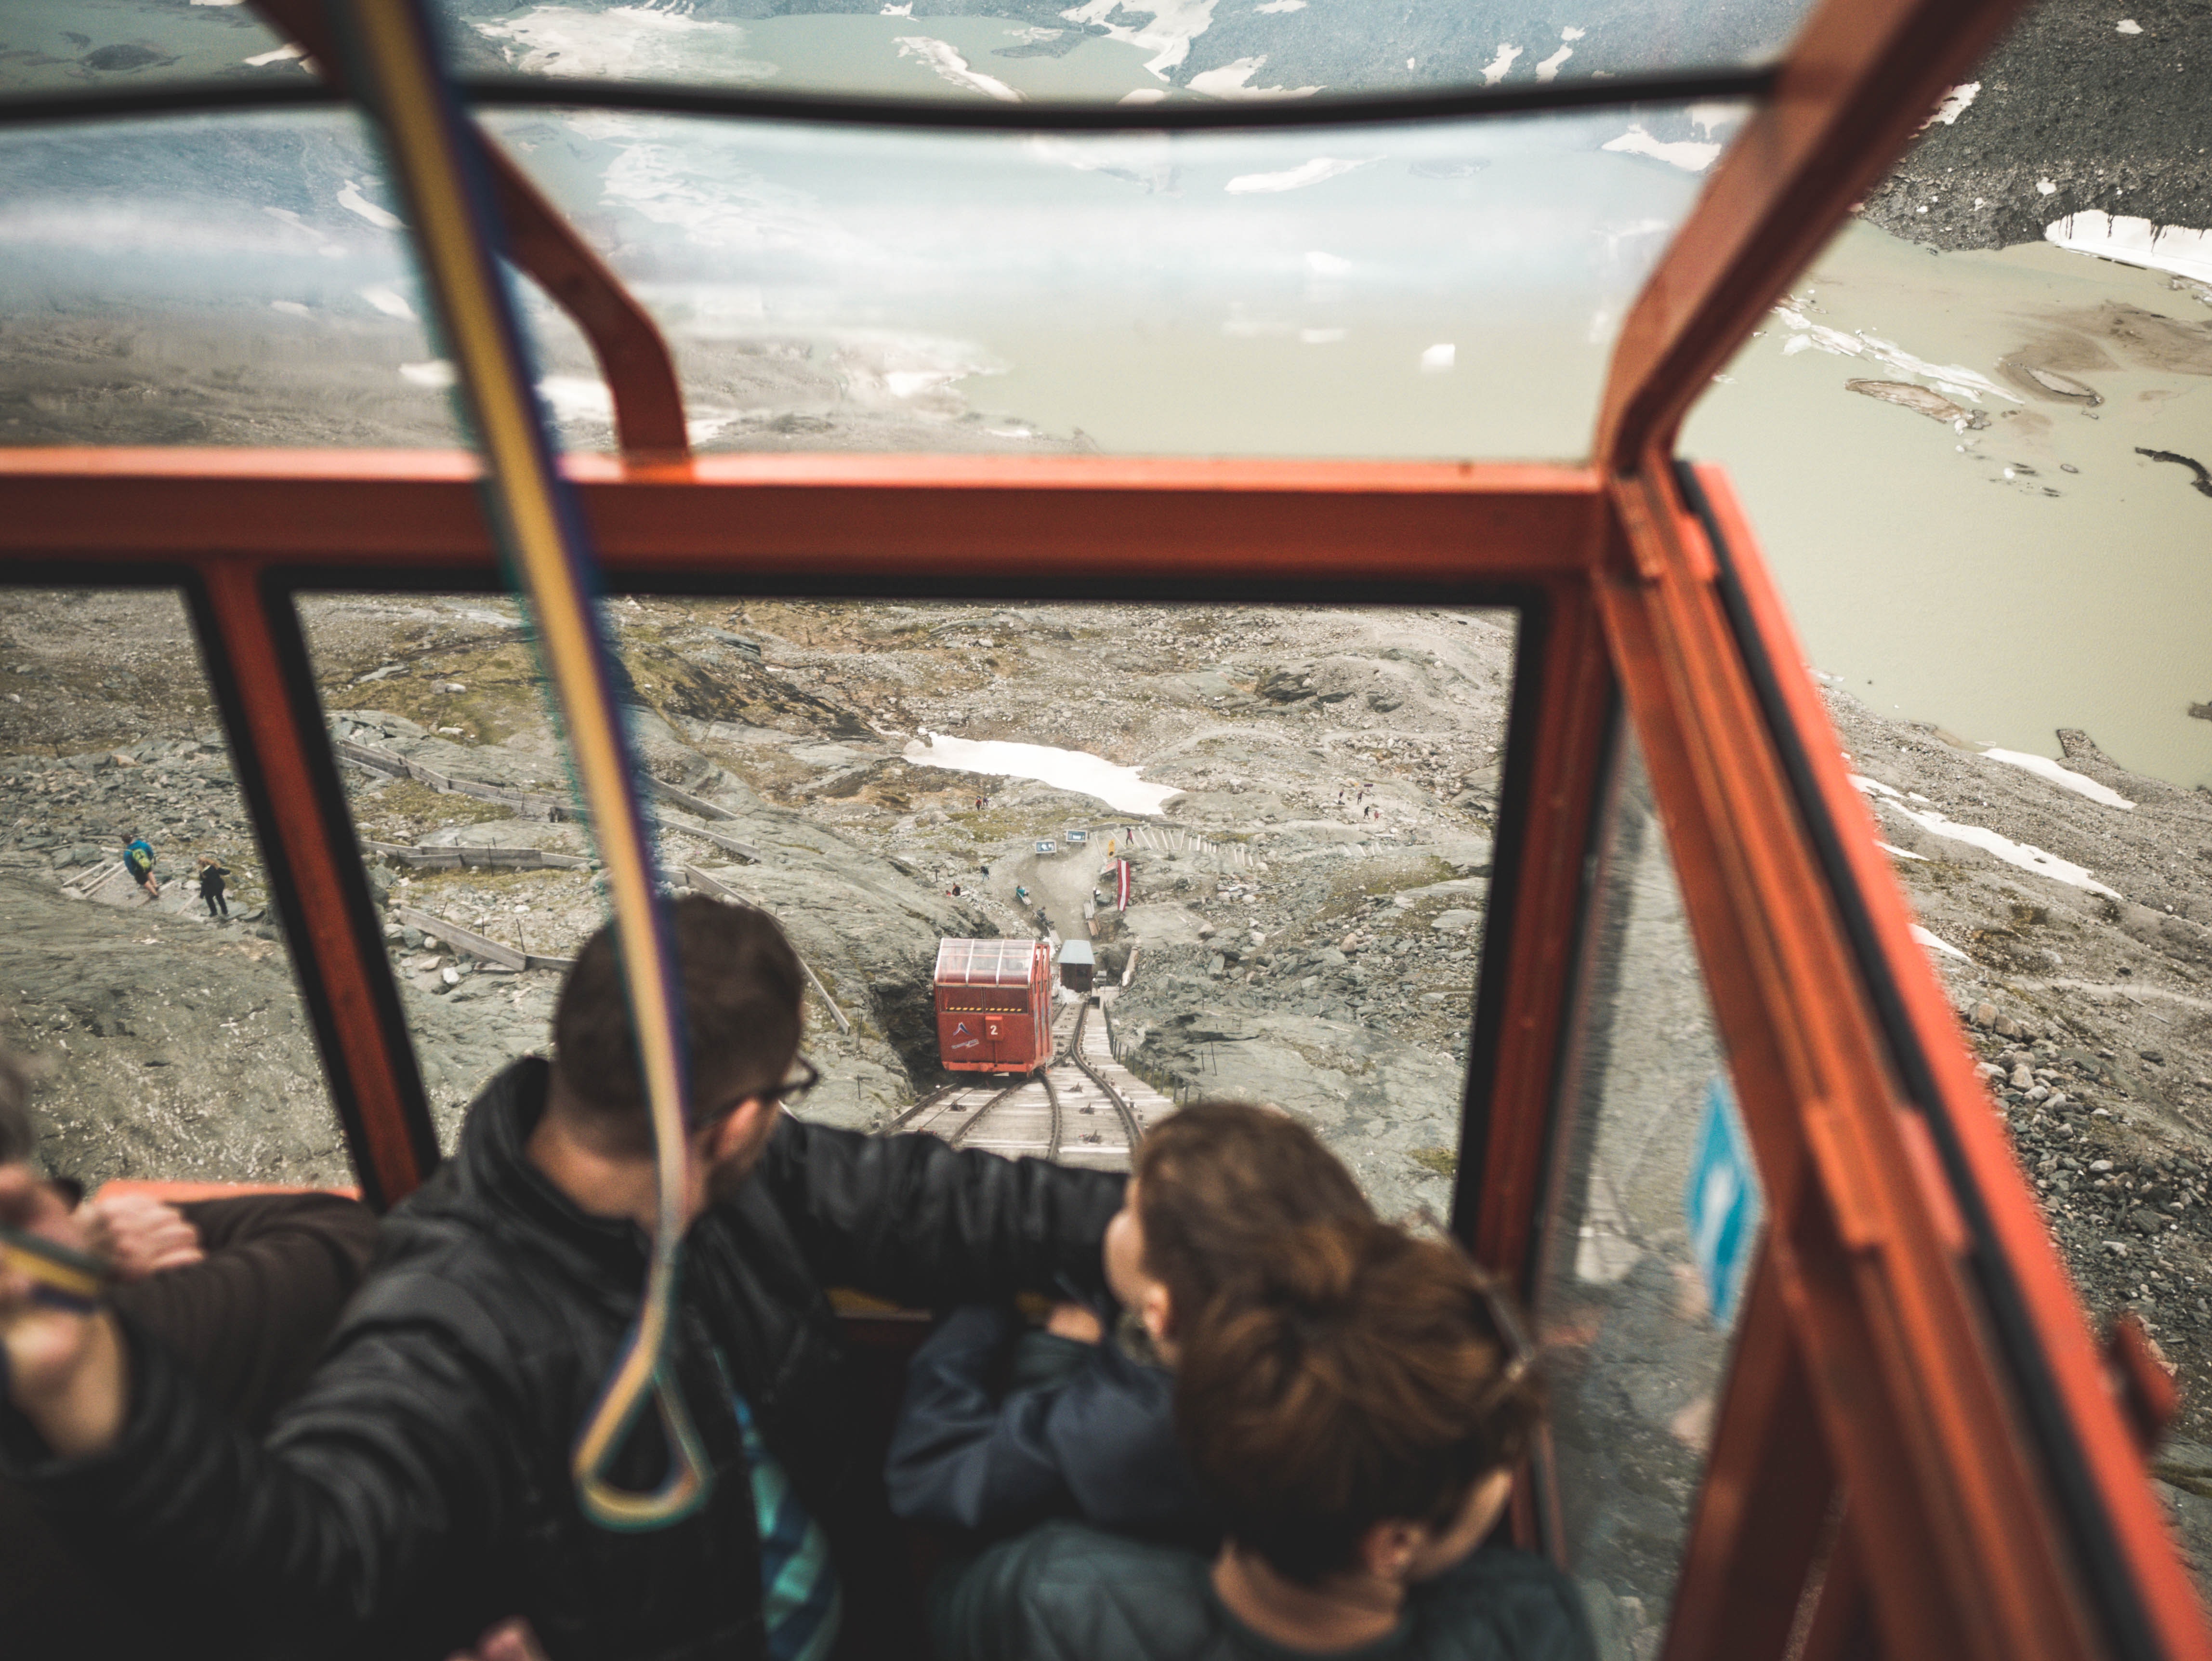
transport, water, tree, vehicle, window, leisure, snow, winter